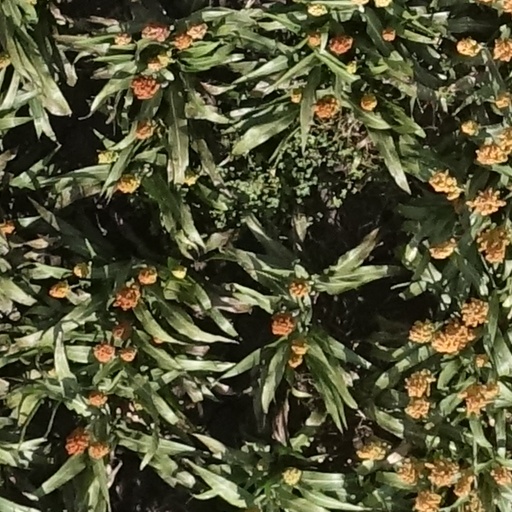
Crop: sorghum